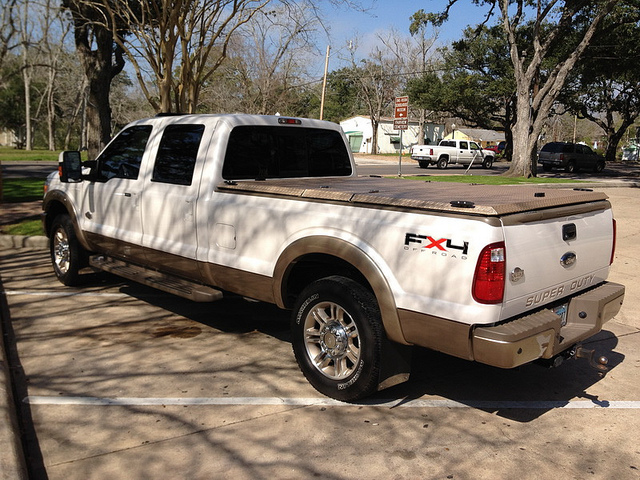
A pickup truck parked in several spaces in a parking lot.

A white pickup truck is parked in a parking lot.

A large pick up truck parked in the shade of parking lot.

a truck parked in a parking lot near many trees

A long bed pick up truck parked under a tree